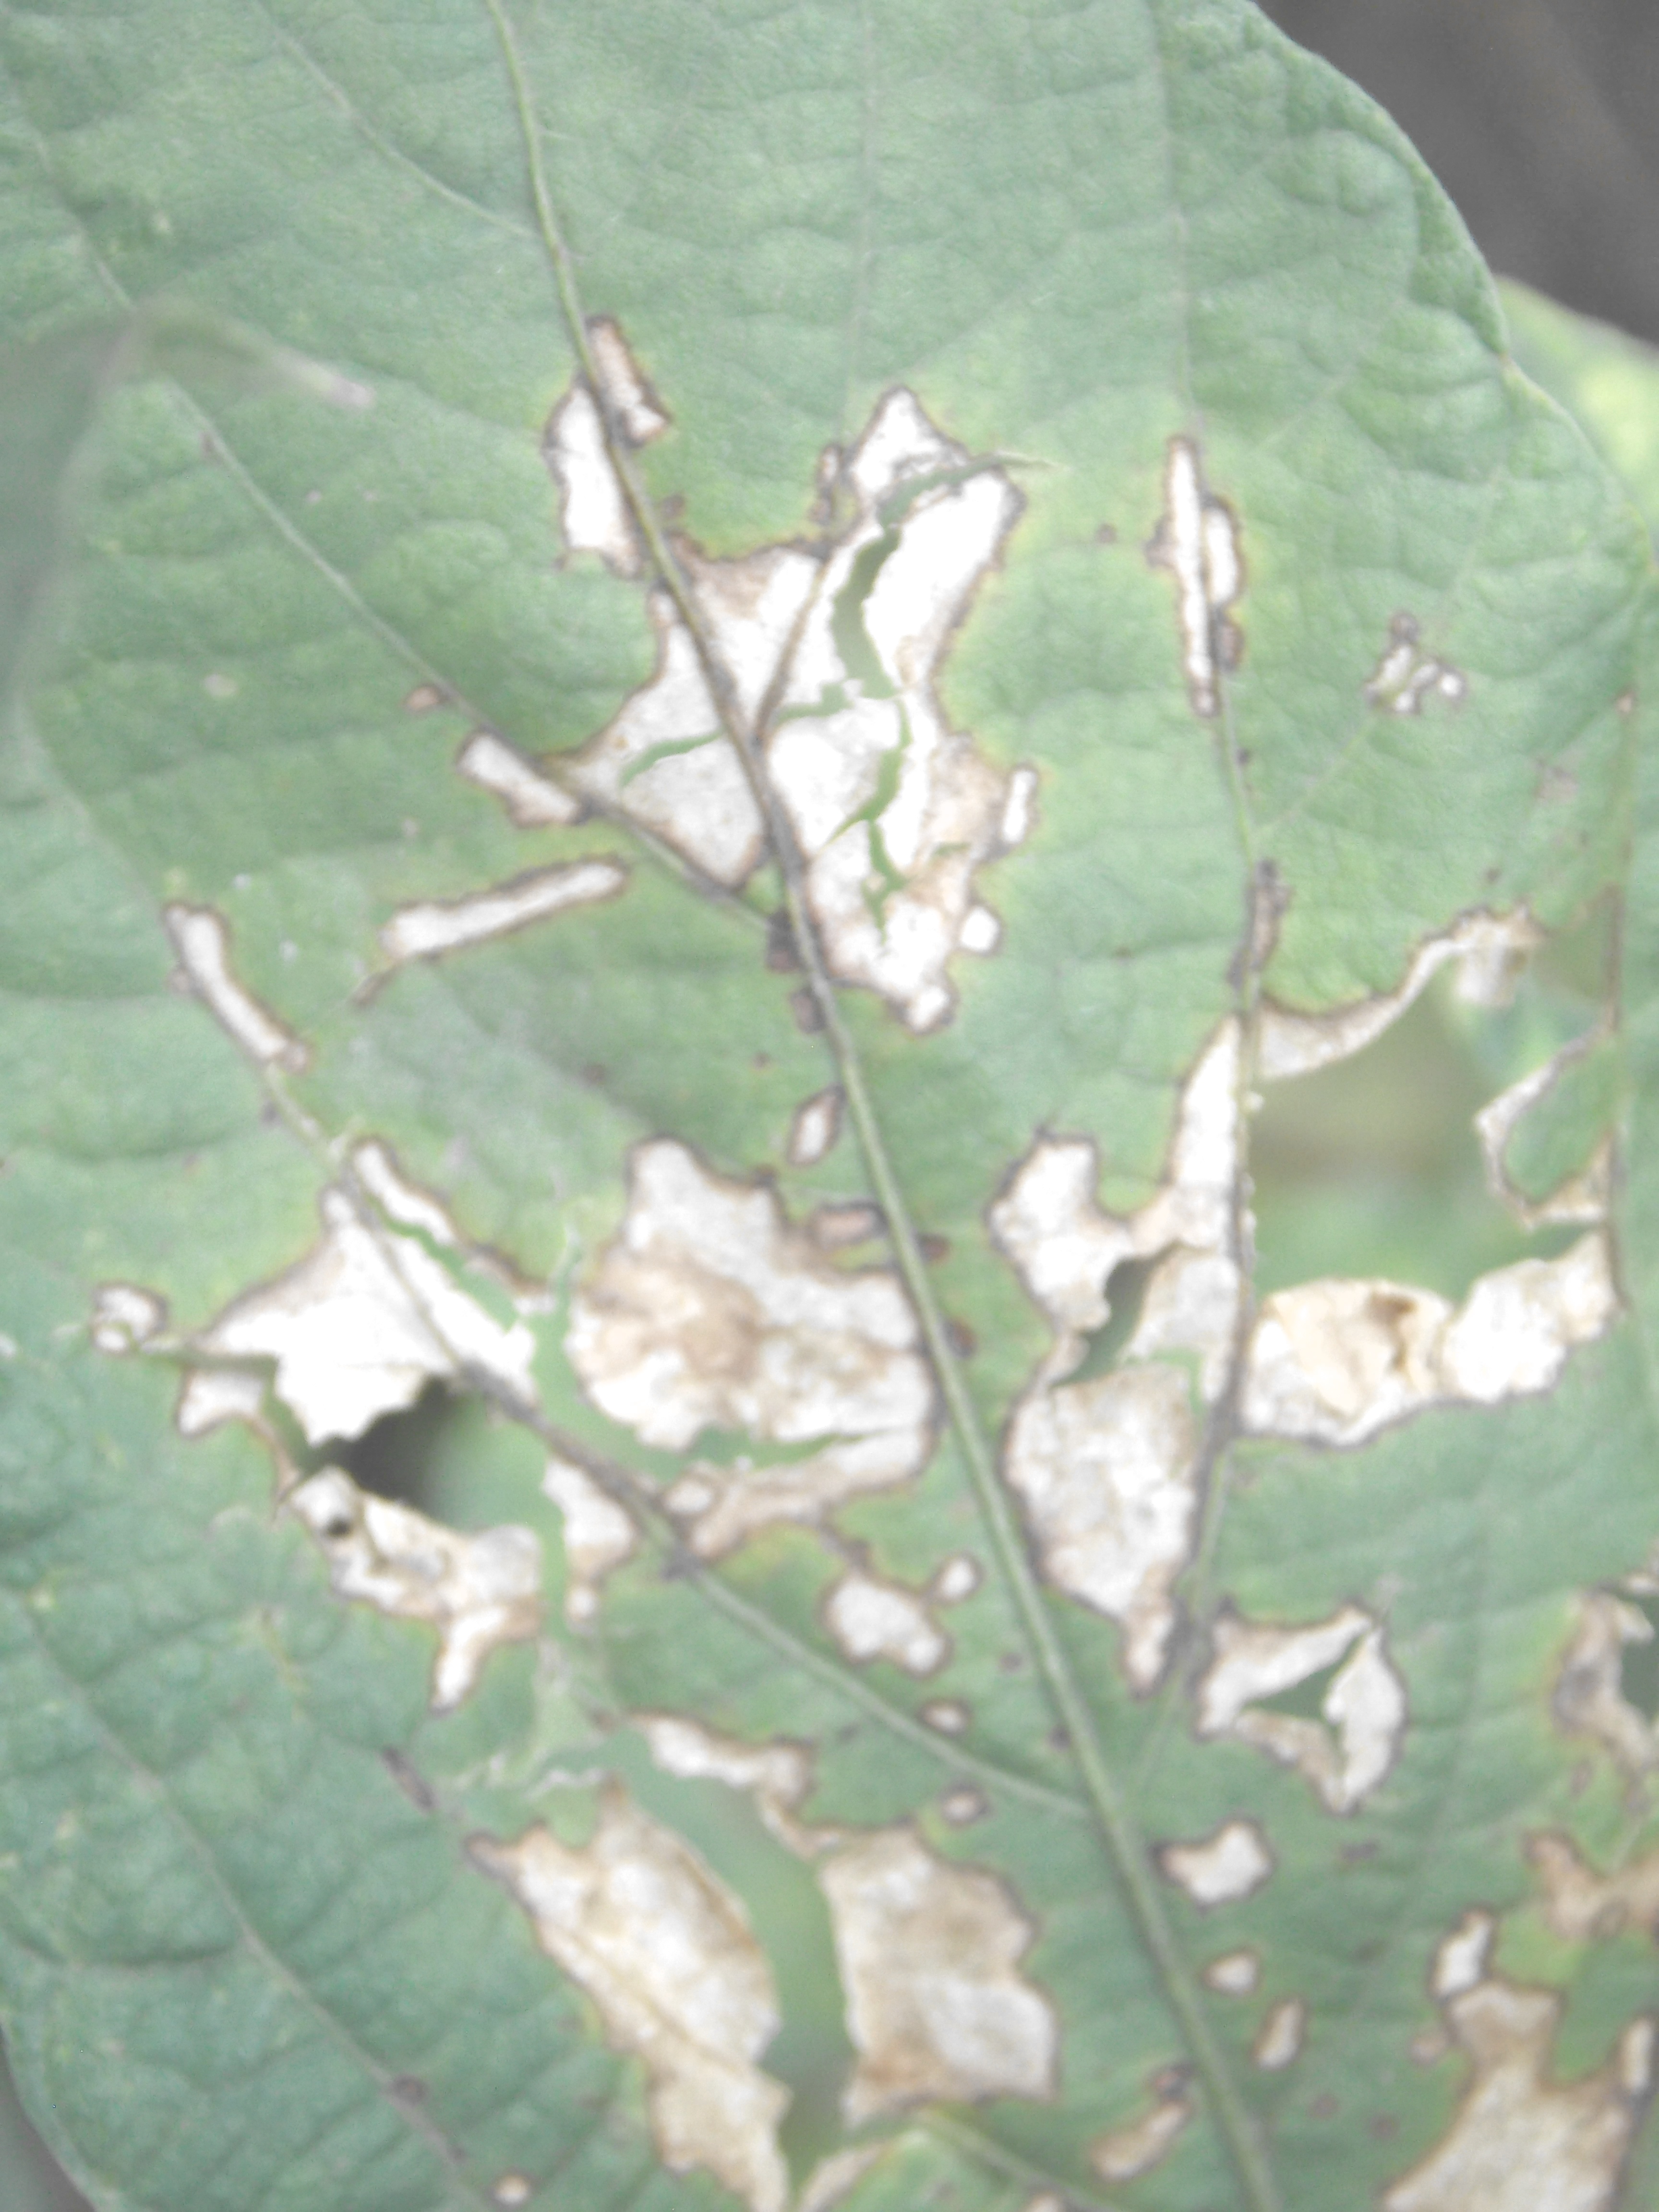
Label: Disease